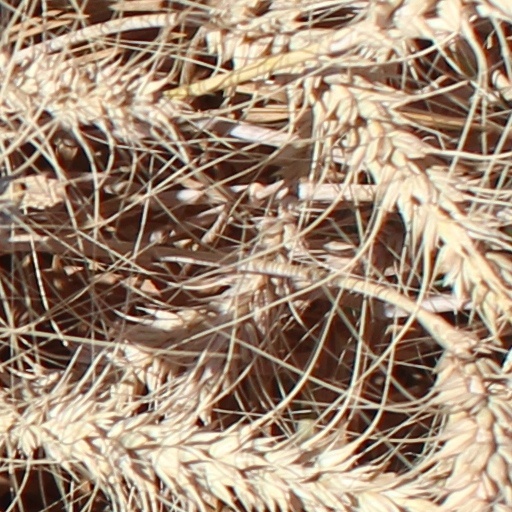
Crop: wheat